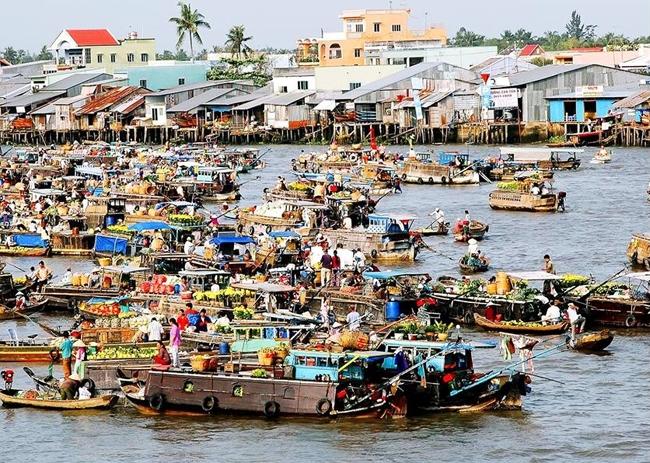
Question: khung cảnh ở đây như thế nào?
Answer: rất đông đúc